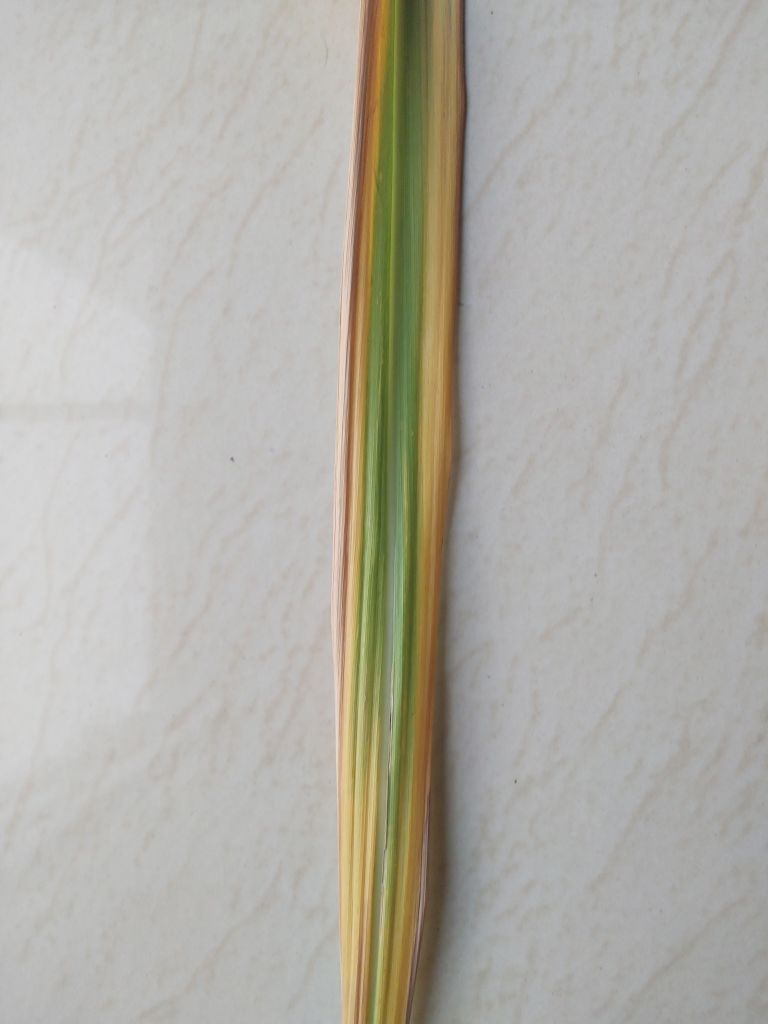
Label: Yellow Leaf